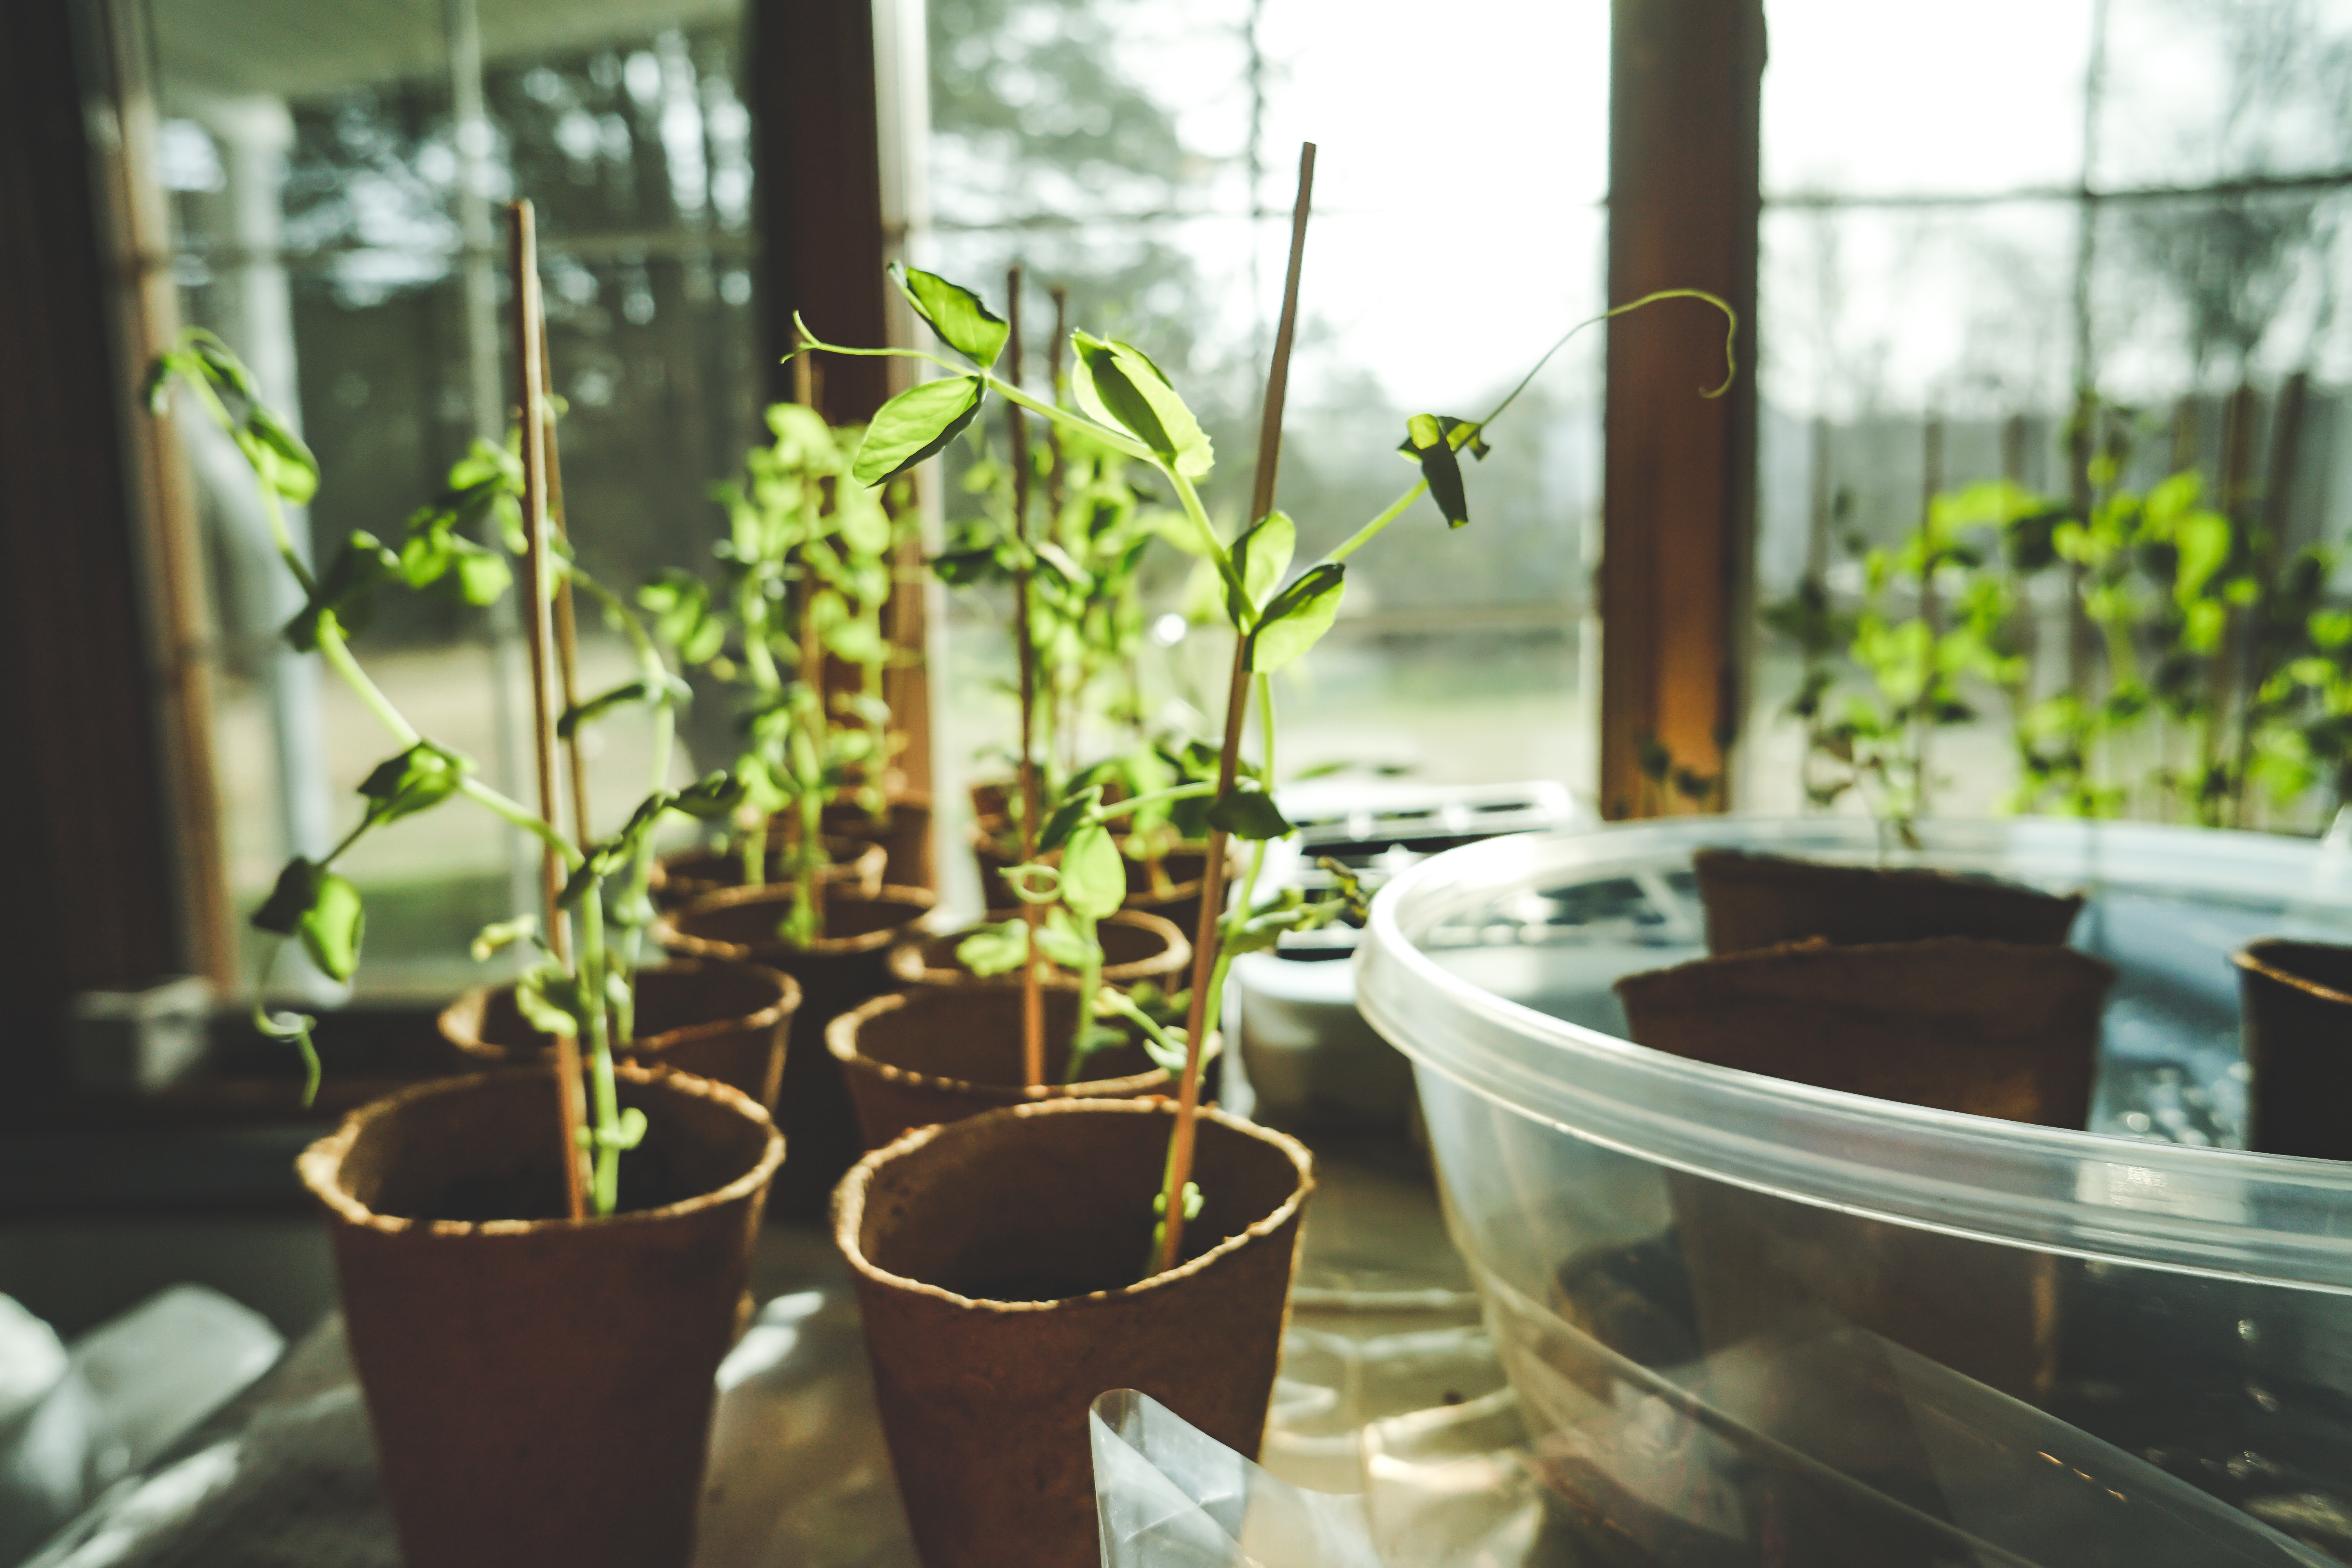
houseplant, plant, flower, botany, flowerpot, leaf, sunlight, room, tree, window, herb, garden, backyard, nepenthes